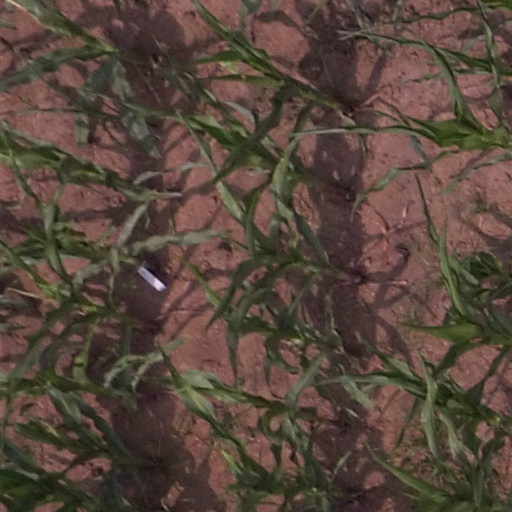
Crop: maize; corn